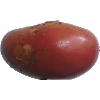
Label: Potato Red Washed 1